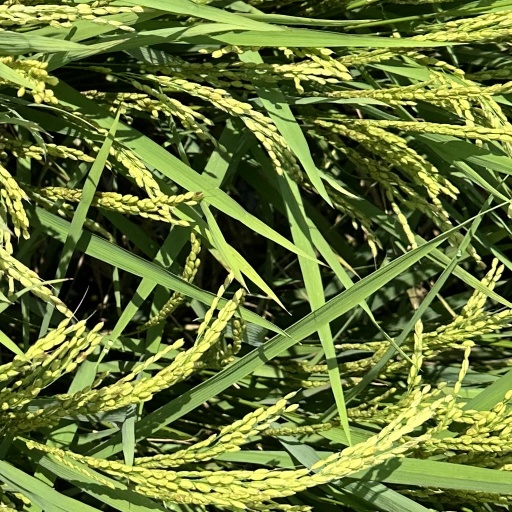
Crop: rice